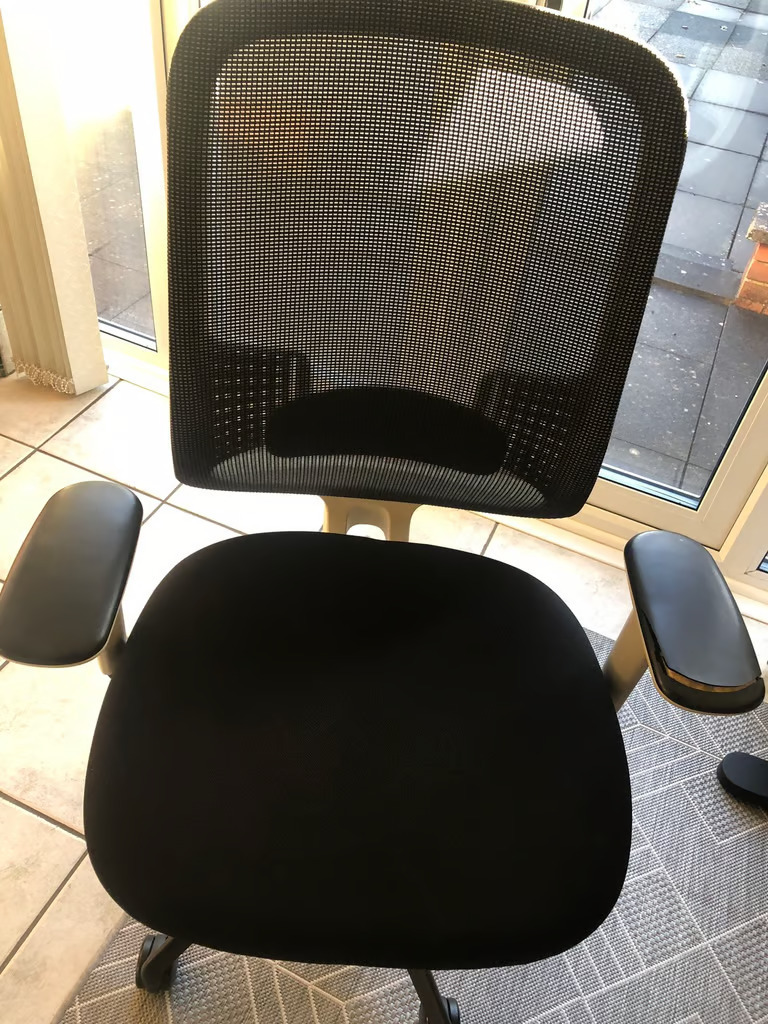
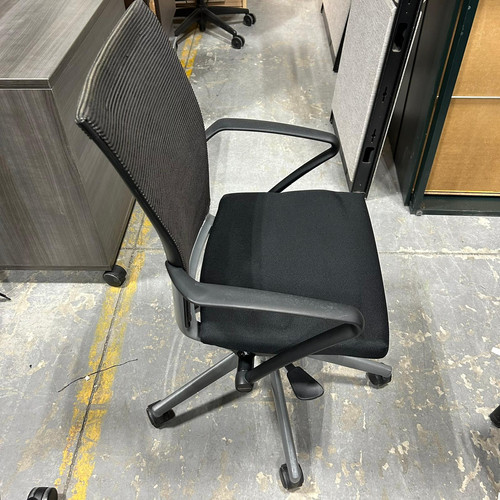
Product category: items_chair
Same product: no